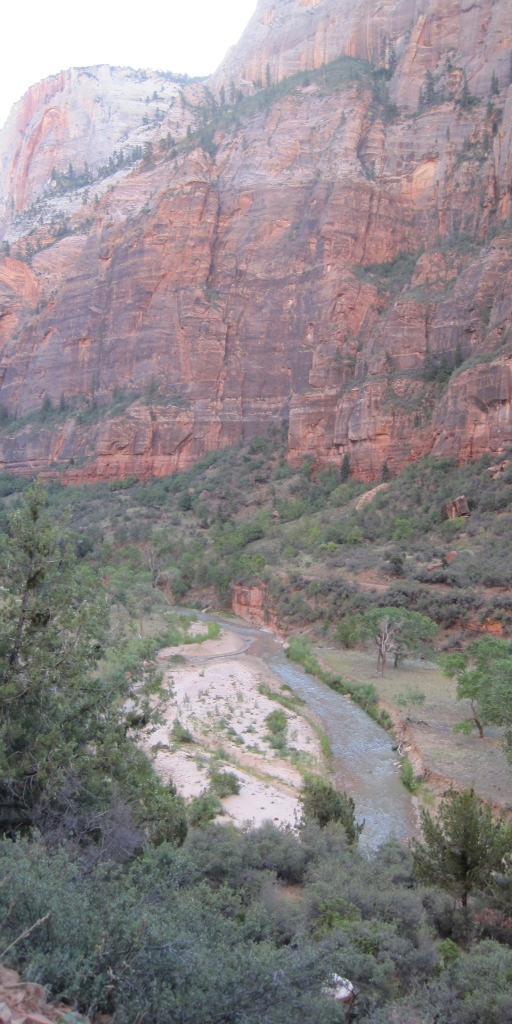
a view from the trail .